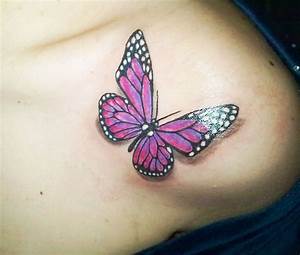
Label: butterfly